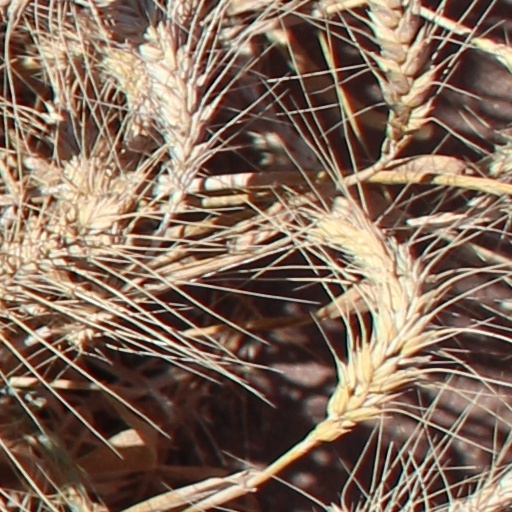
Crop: wheat